Massachusetts Route 128

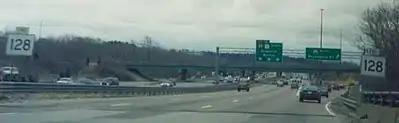
Since 1997, Route 128's southern end has been in Canton, where I-95 exits southwestward on its own roadbed, and I-93 north begins; US 1 north continues straight

Route 128 begins in the south in Norfolk County, at the interchange with I-93, I-95, and U.S. Route 1 (US 1) in Canton. It immediately begins as a freeway. Until the 1990s, its southern terminus was located at the junction of I-93, US 1, and Route 3 (the Braintree Split) in Braintree. At this present-day terminus, Route 128 runs concurrently with I-95, and follows the mileage-based exit numbering scheme used by I-95 as it enters Massachusetts from Pawtucket, Rhode Island. It also begins a wrong-way concurrency with US 1; as Route 128 and I-95 are signed traveling north, US 1 is signed traveling south, and vice versa. US 1 splits onto its own roadbed at exit 29 (old exit 15) in Dedham.